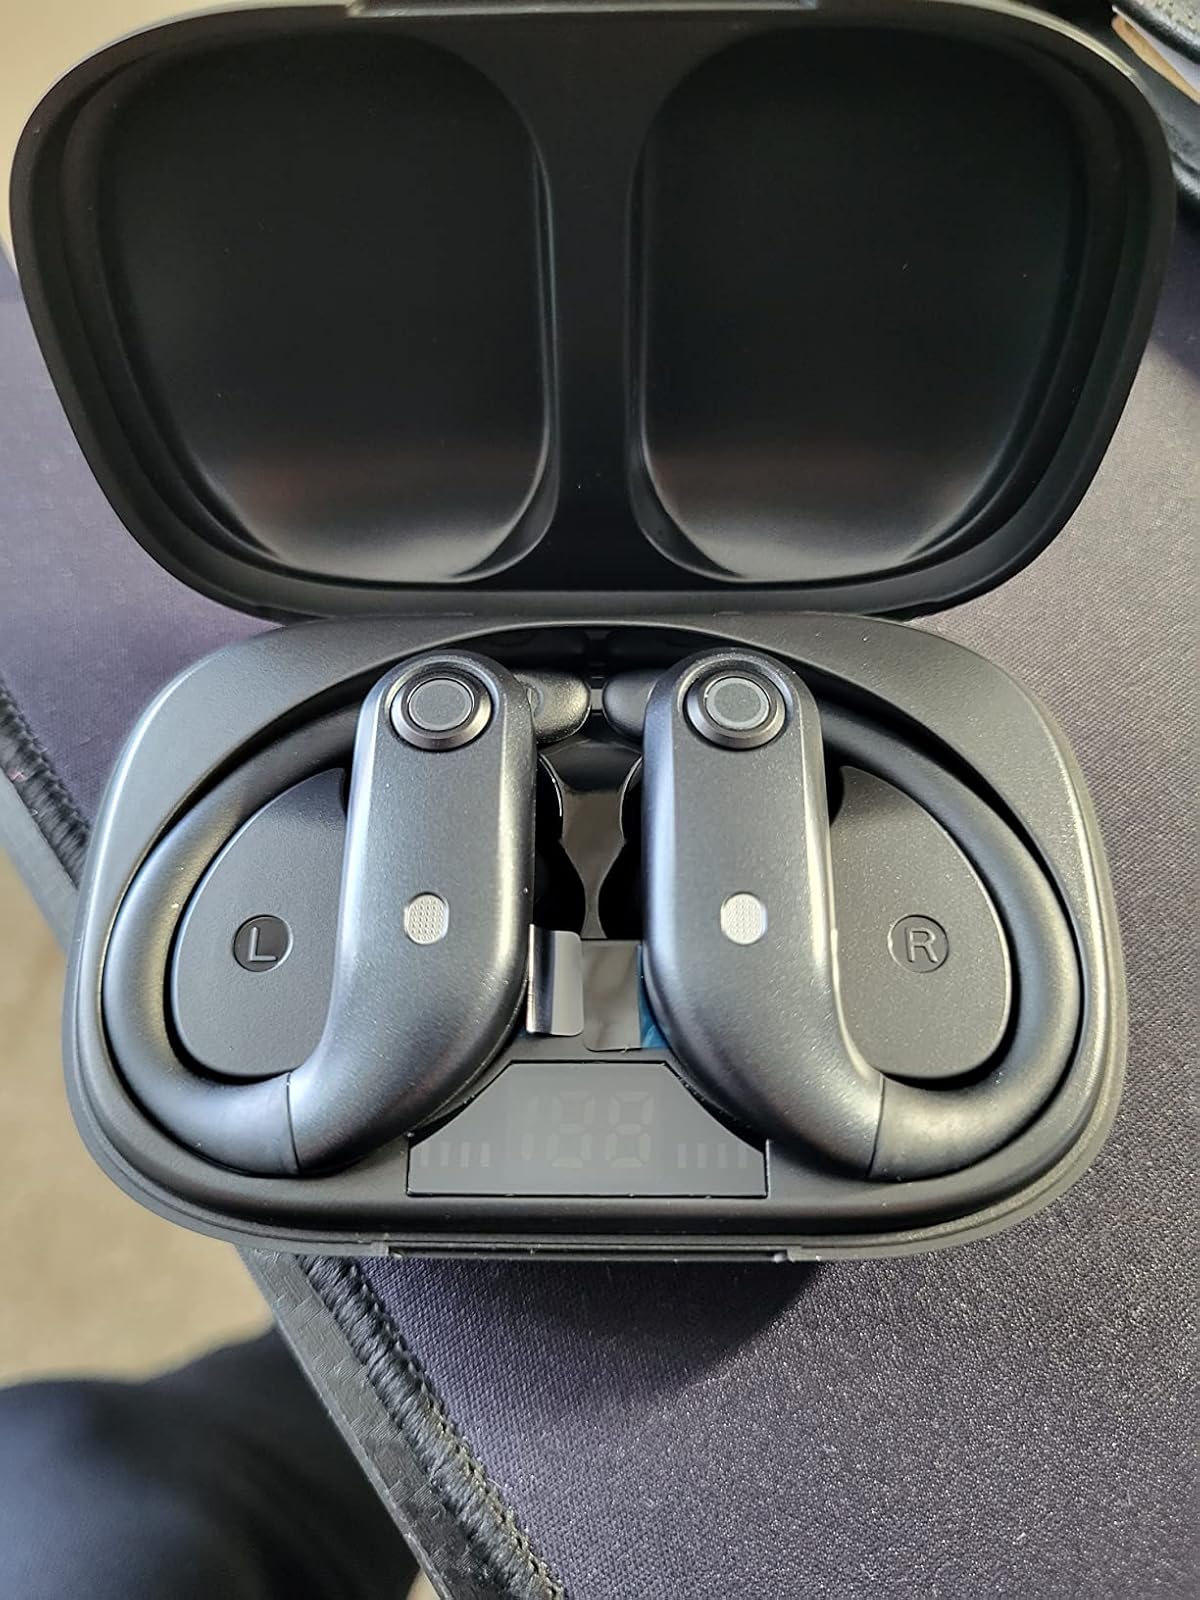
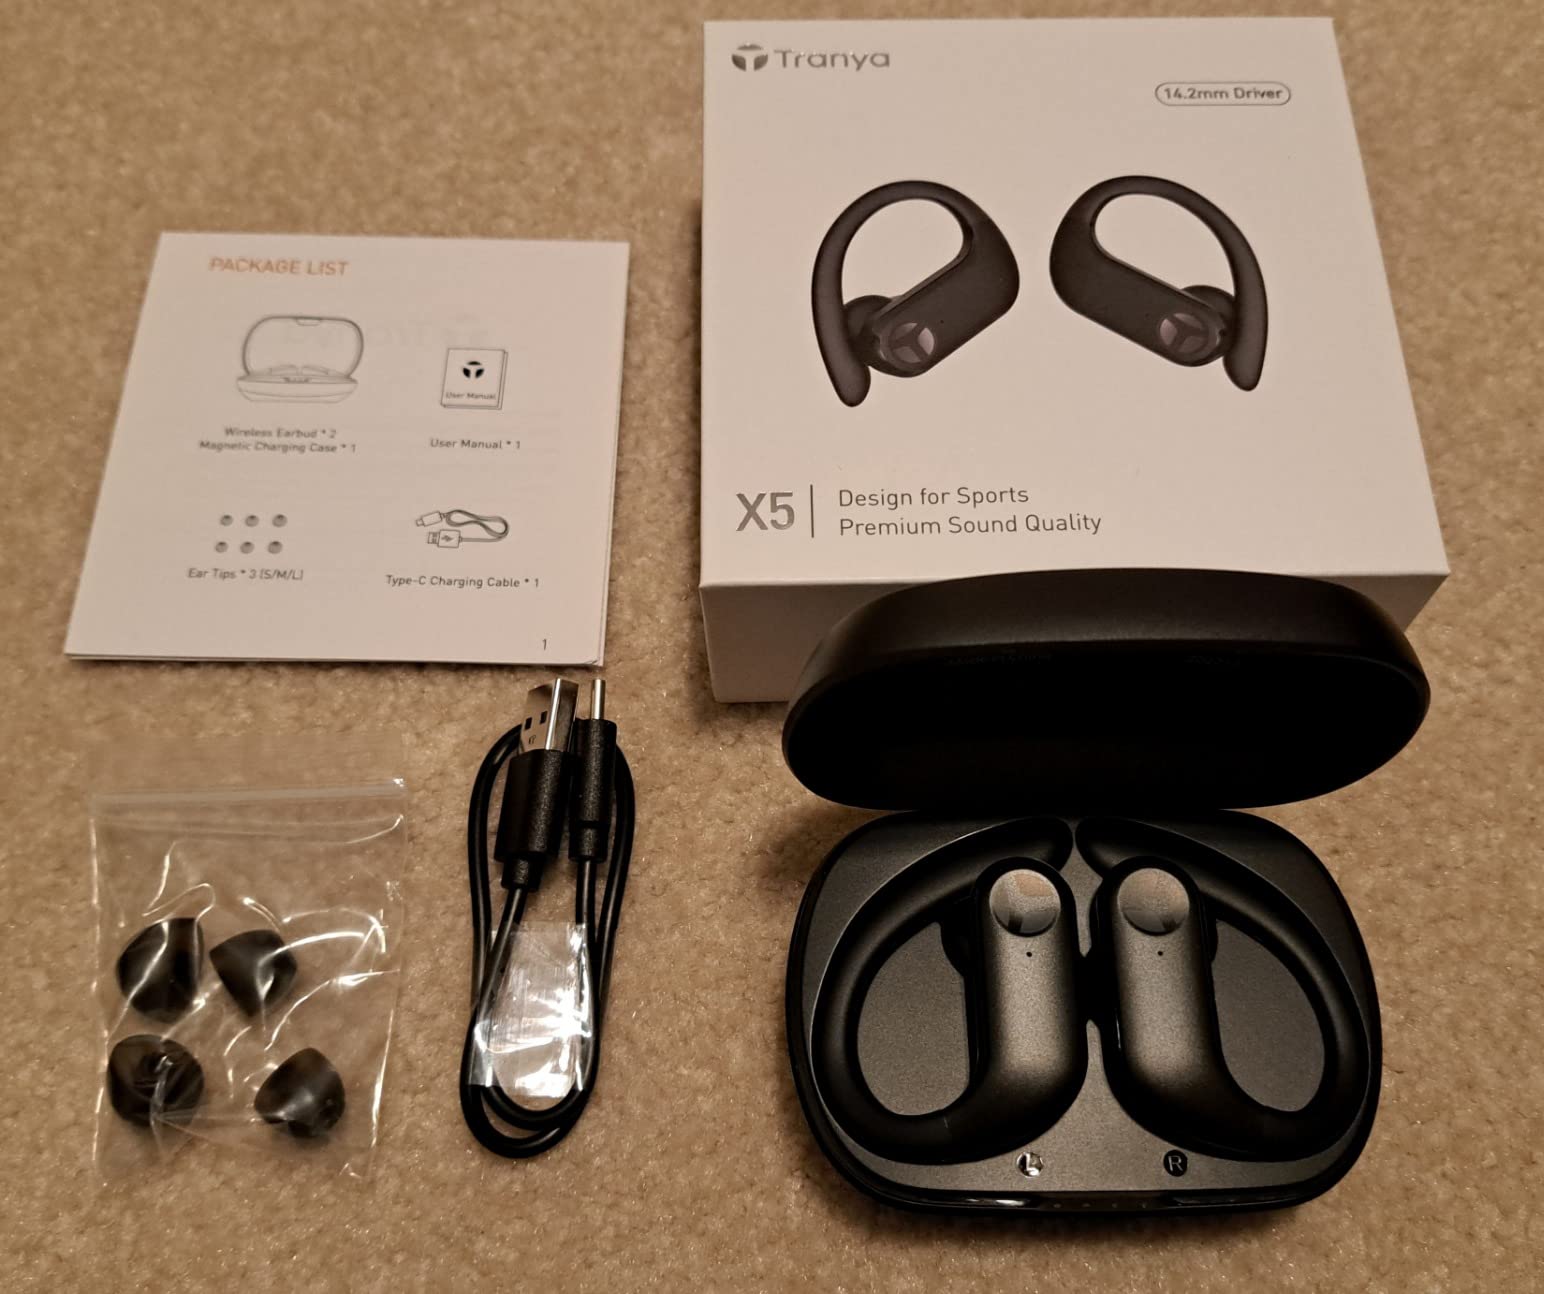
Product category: earbuds
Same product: no